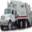
Label: truck